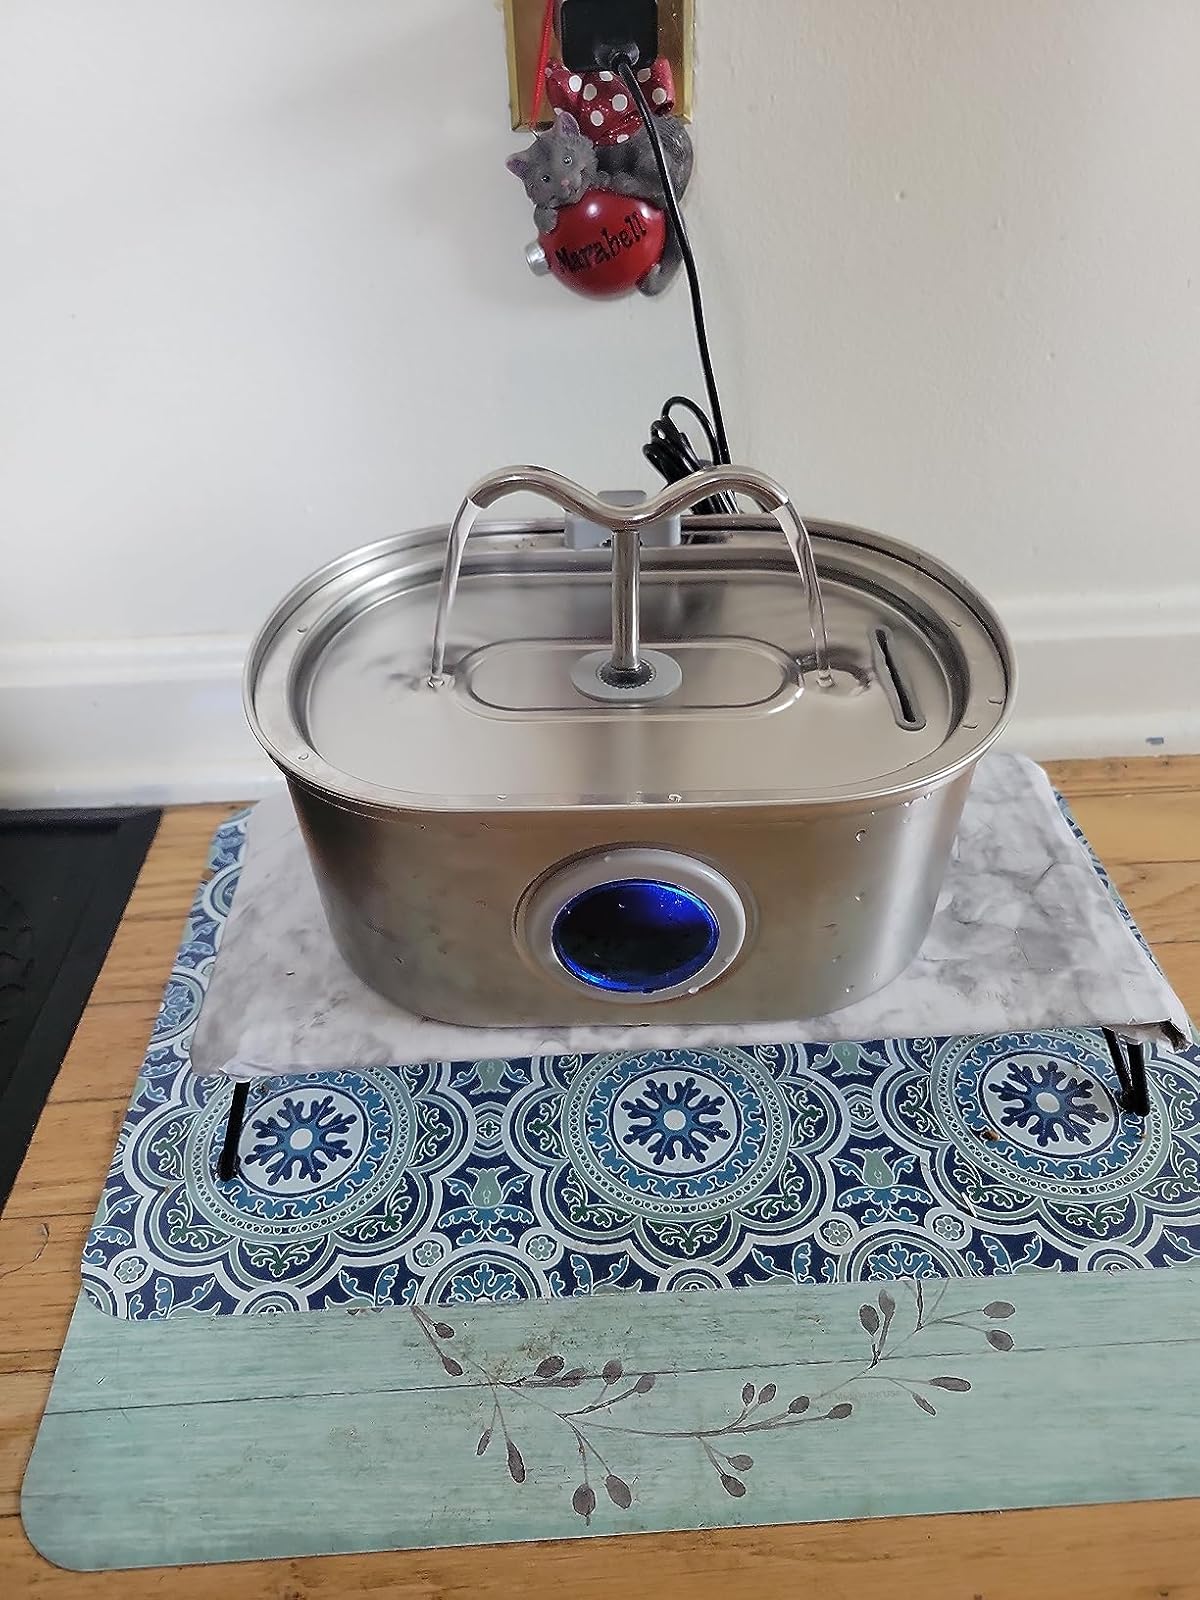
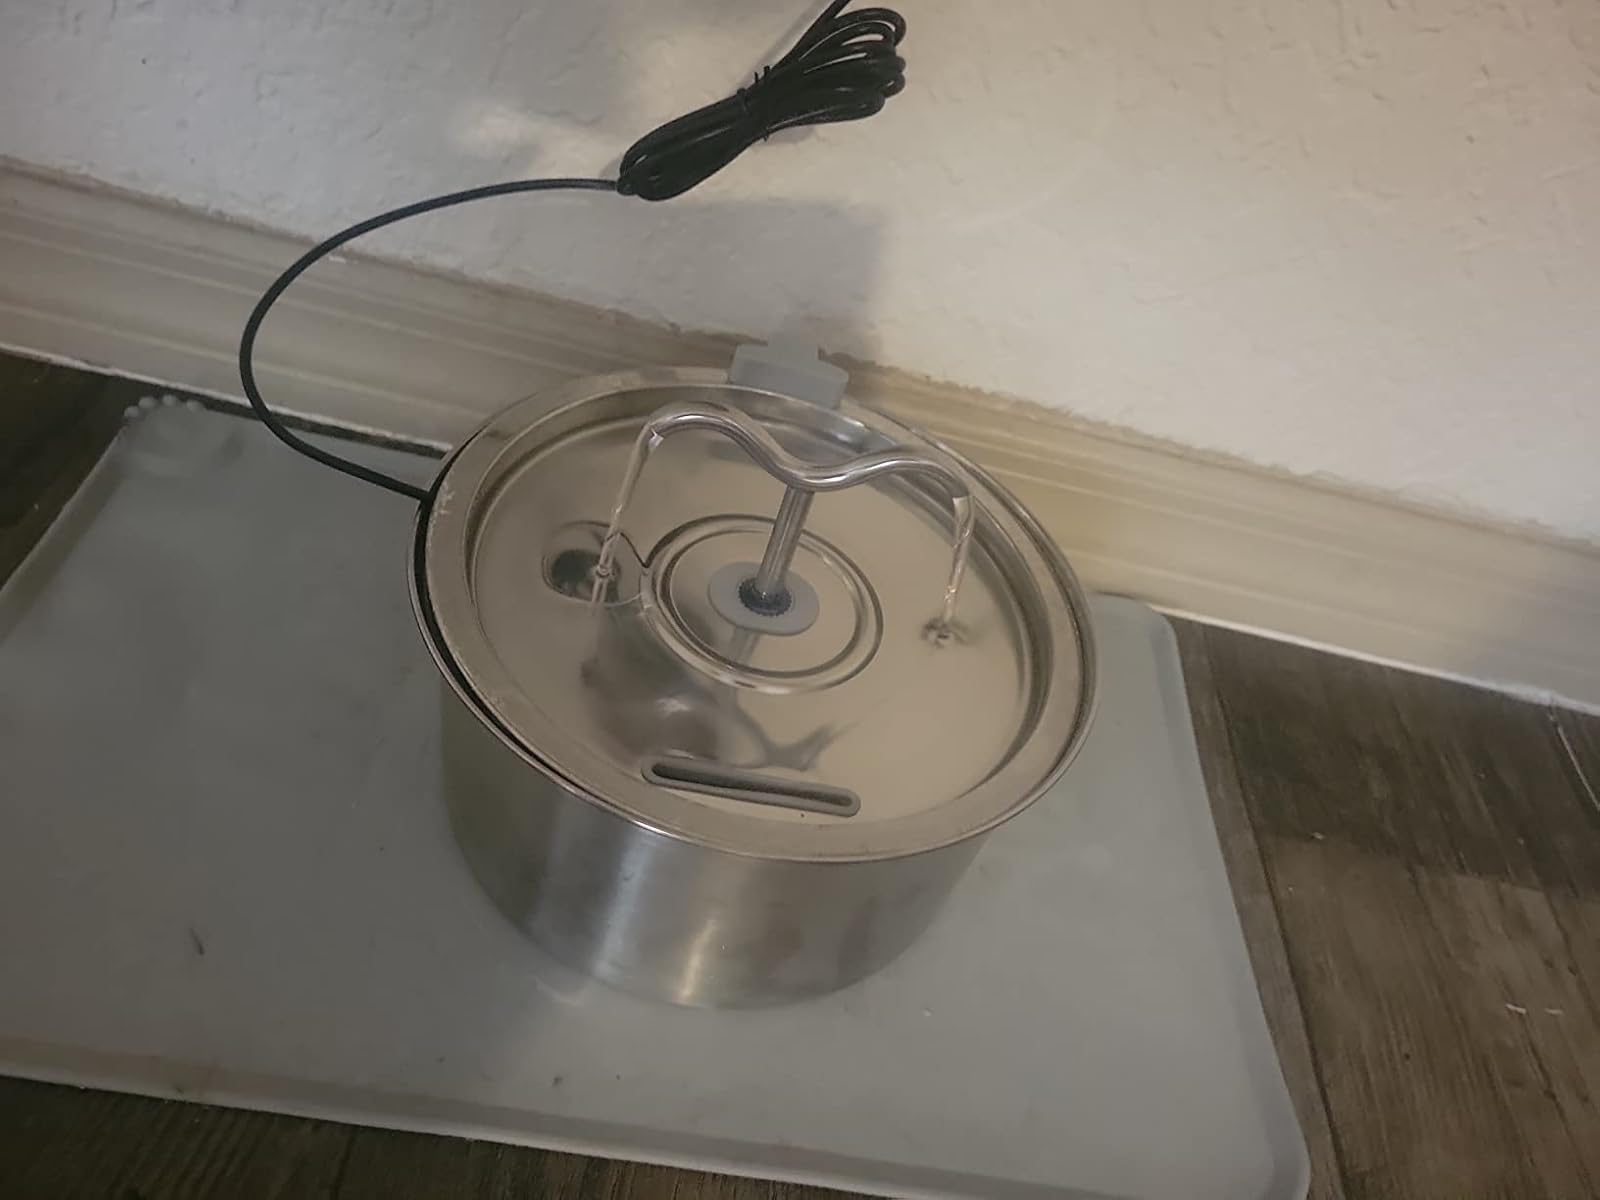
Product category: items_bowl
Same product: no